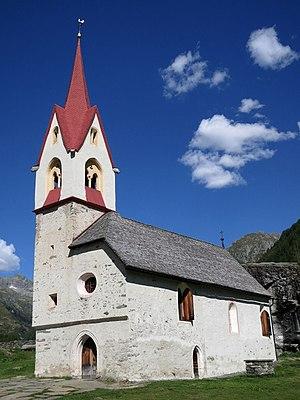
Chapelle du Saint-Esprit, Kasern, Prettau, Trentin-Haut-Adige, Italie